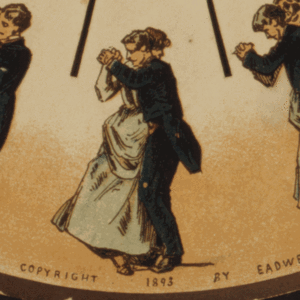
Engelsk vals
Par danser vals
Engelsk vals er en pardans i 3/4 dels takt, og danses i langsommere tempo end wienervals, takten er ca. 30 takter pr. minut Engelsk vals er afledt af den amerikanske boston-vals og blev standardiseret og godkendt som selskabsdans i 1929.